Bashkir Academic Drama Theater Mazhit Gafuri

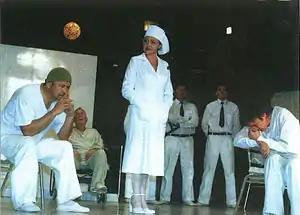
Scene from the play "One Flew Over the Cuckoo's Nest" directed by the Bashkir Academic Drama Theater. In the role of Mak Murphy Khurmatulla Utyashev, elder sister - Elvira Yunusova

The modern building is located on the site of the (dismantled in 1932) Resurrection Cathedral. The theater building was declared an architectural monument.